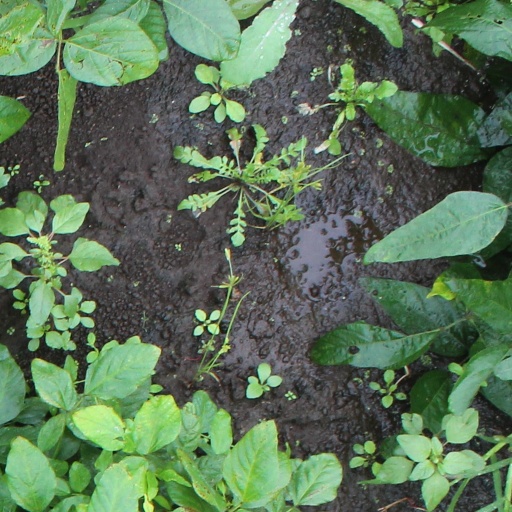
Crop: soybean